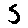
Label: 5